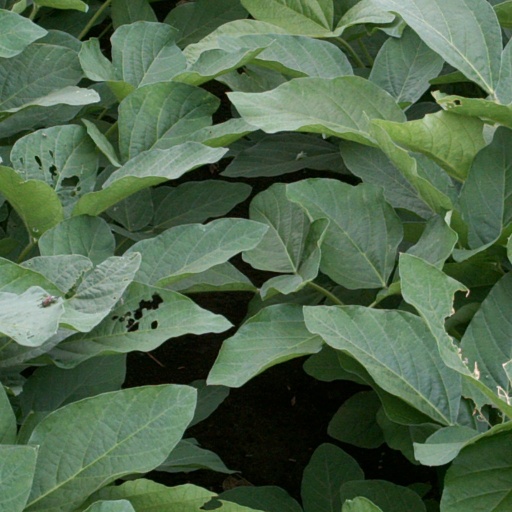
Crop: soybean